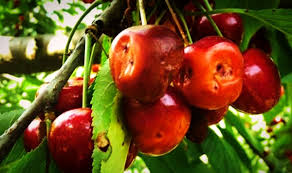
Label: trash